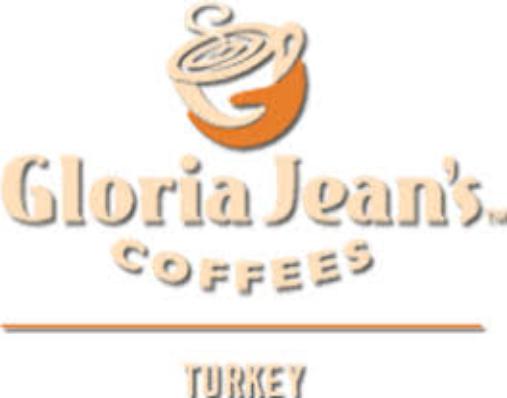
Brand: Gloria Jean's Coffees
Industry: Food